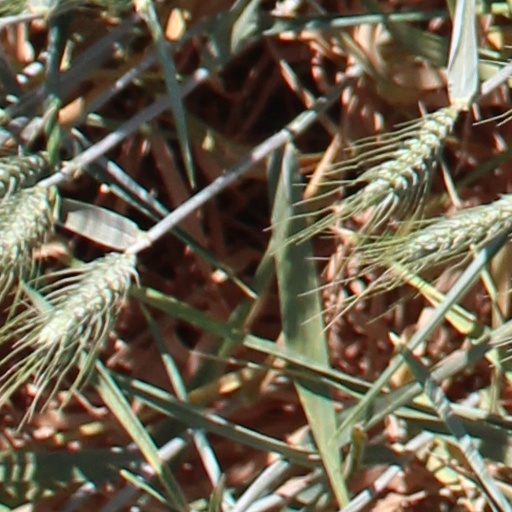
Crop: wheat